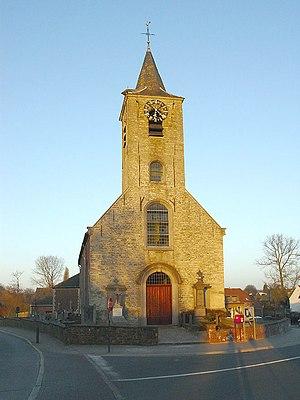
Cette page regroupe l'ensemble des monuments classés de la ville belge d'Asse.